Answer in natural language. Where is brown colour rectangular table (marked A) with respect to white wooden chair with metal legs (marked B)? Choose between the following options: right or left
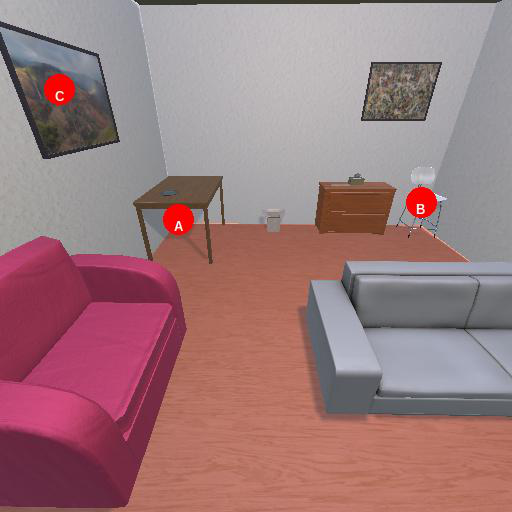
<answer>left</answer>